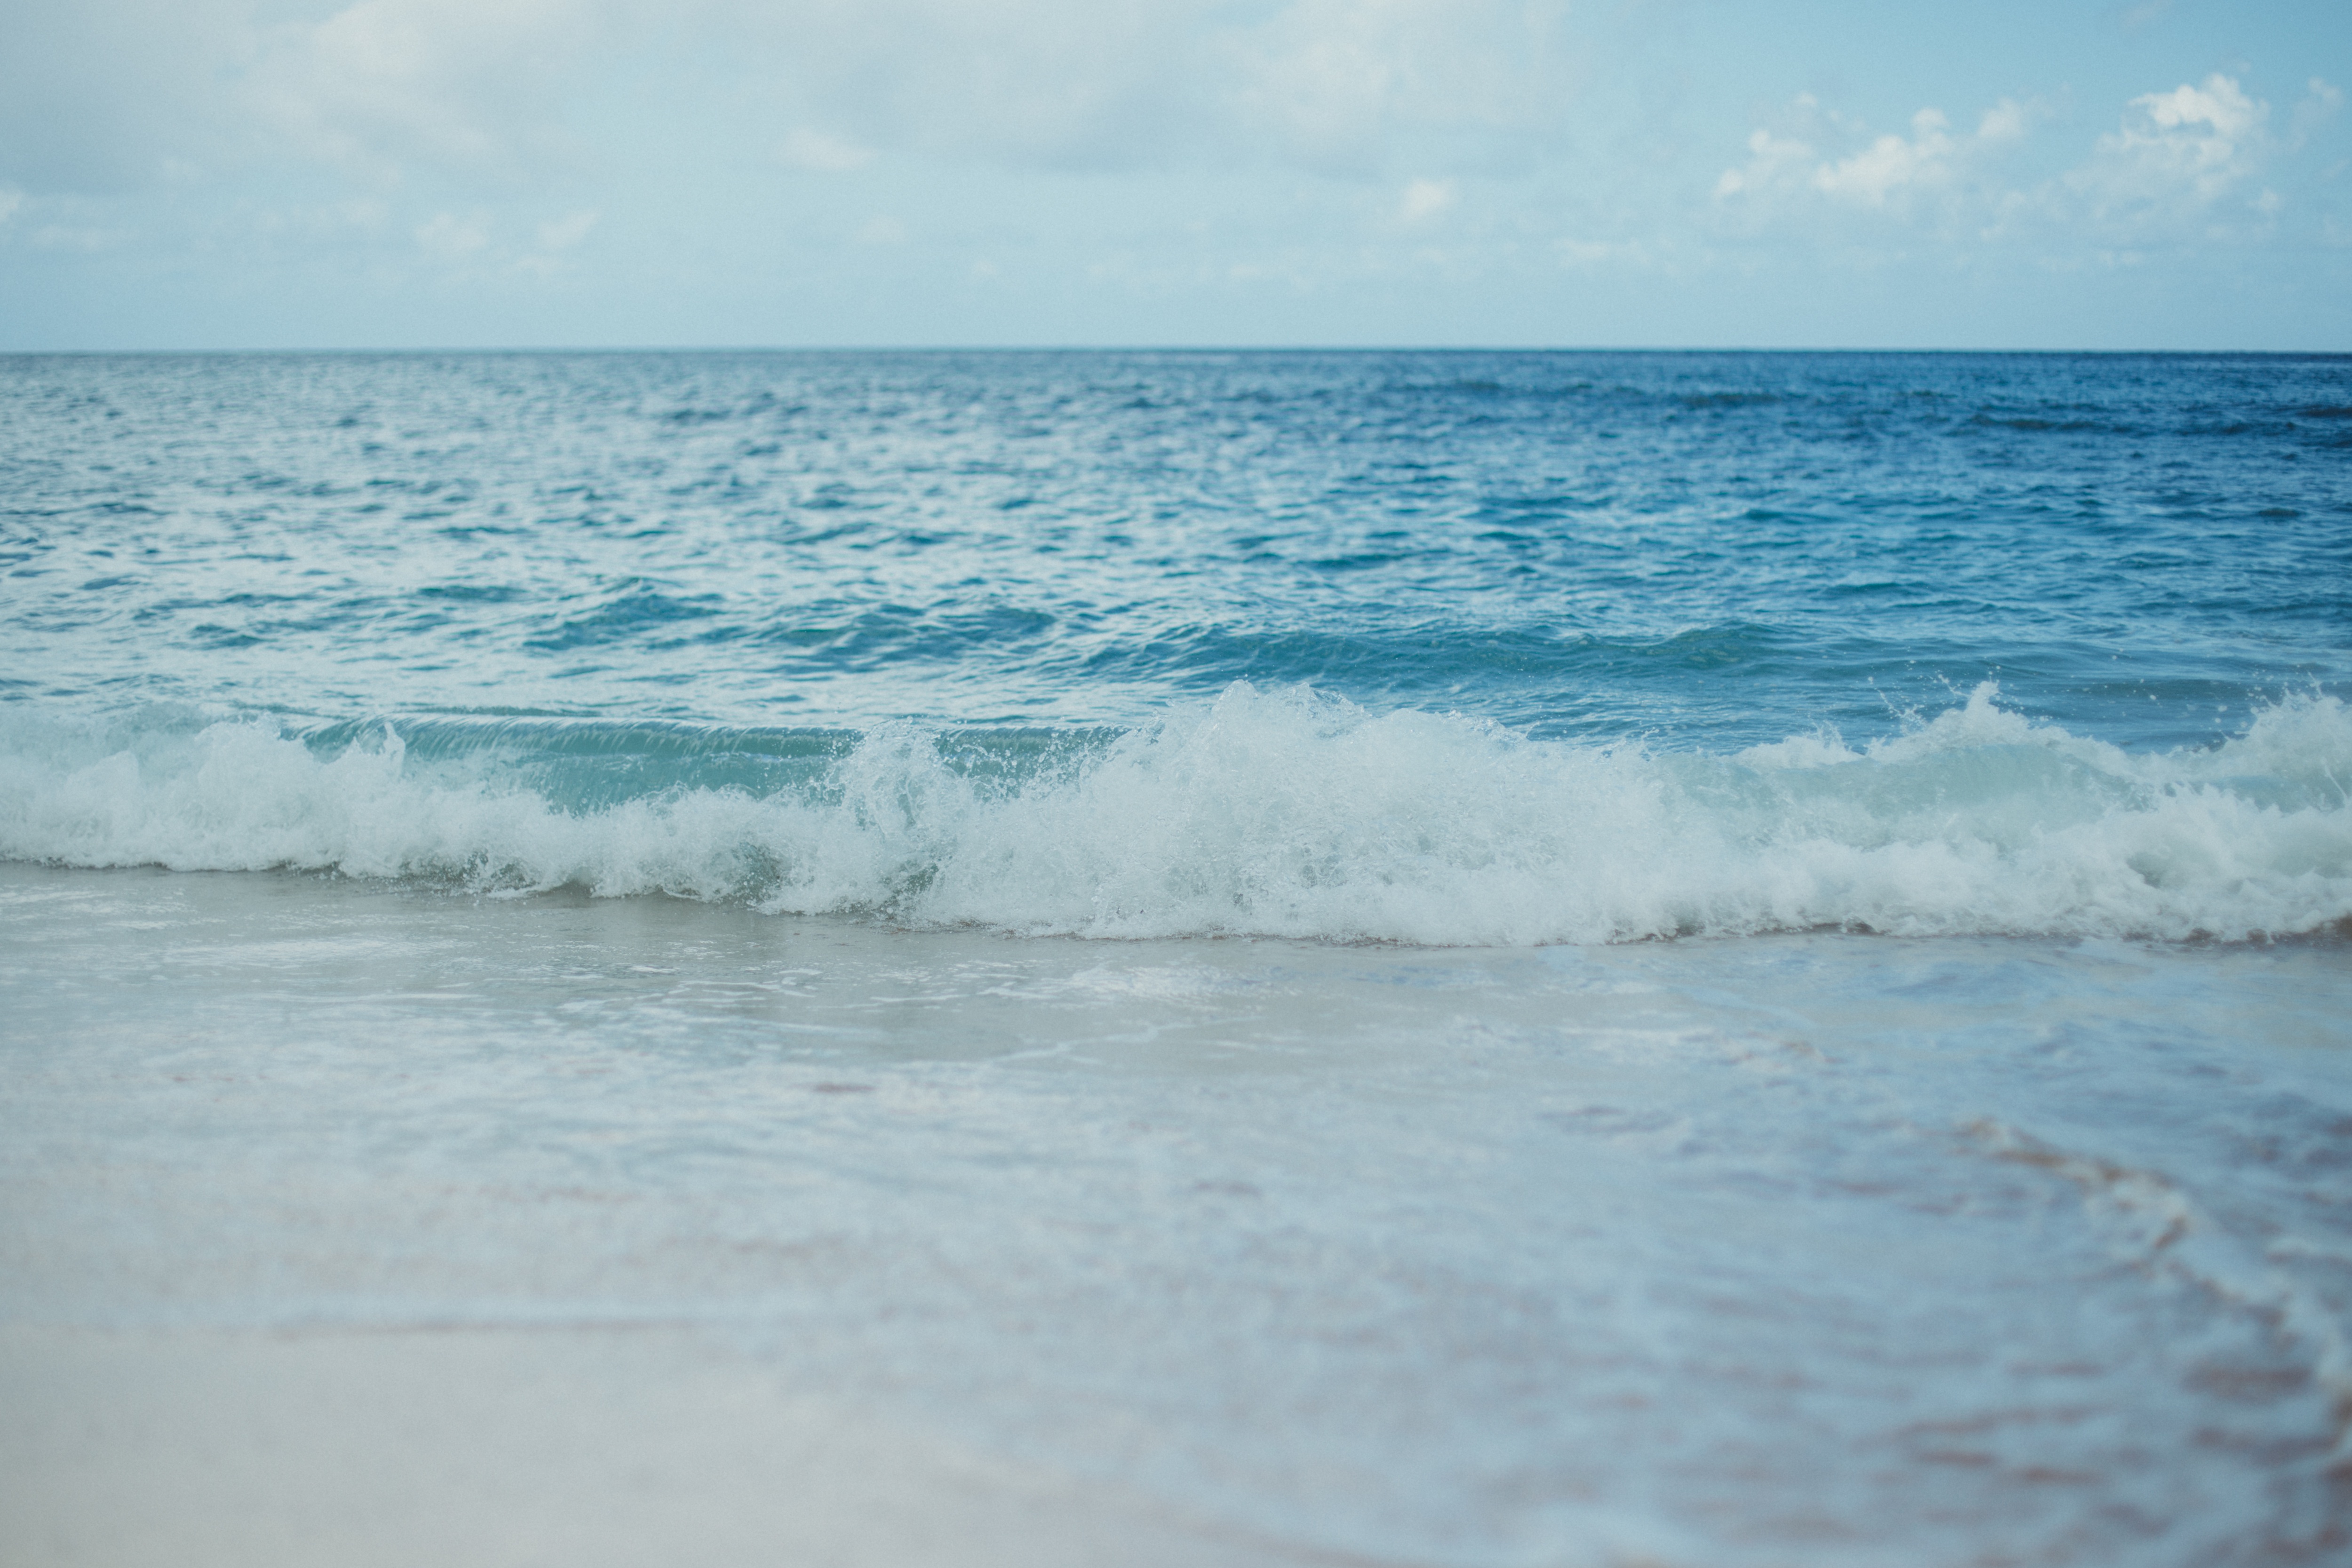
beach, sea, coast, water, sand, ocean, horizon, cloud, shore, wave, body of water, waterscape, wind wave